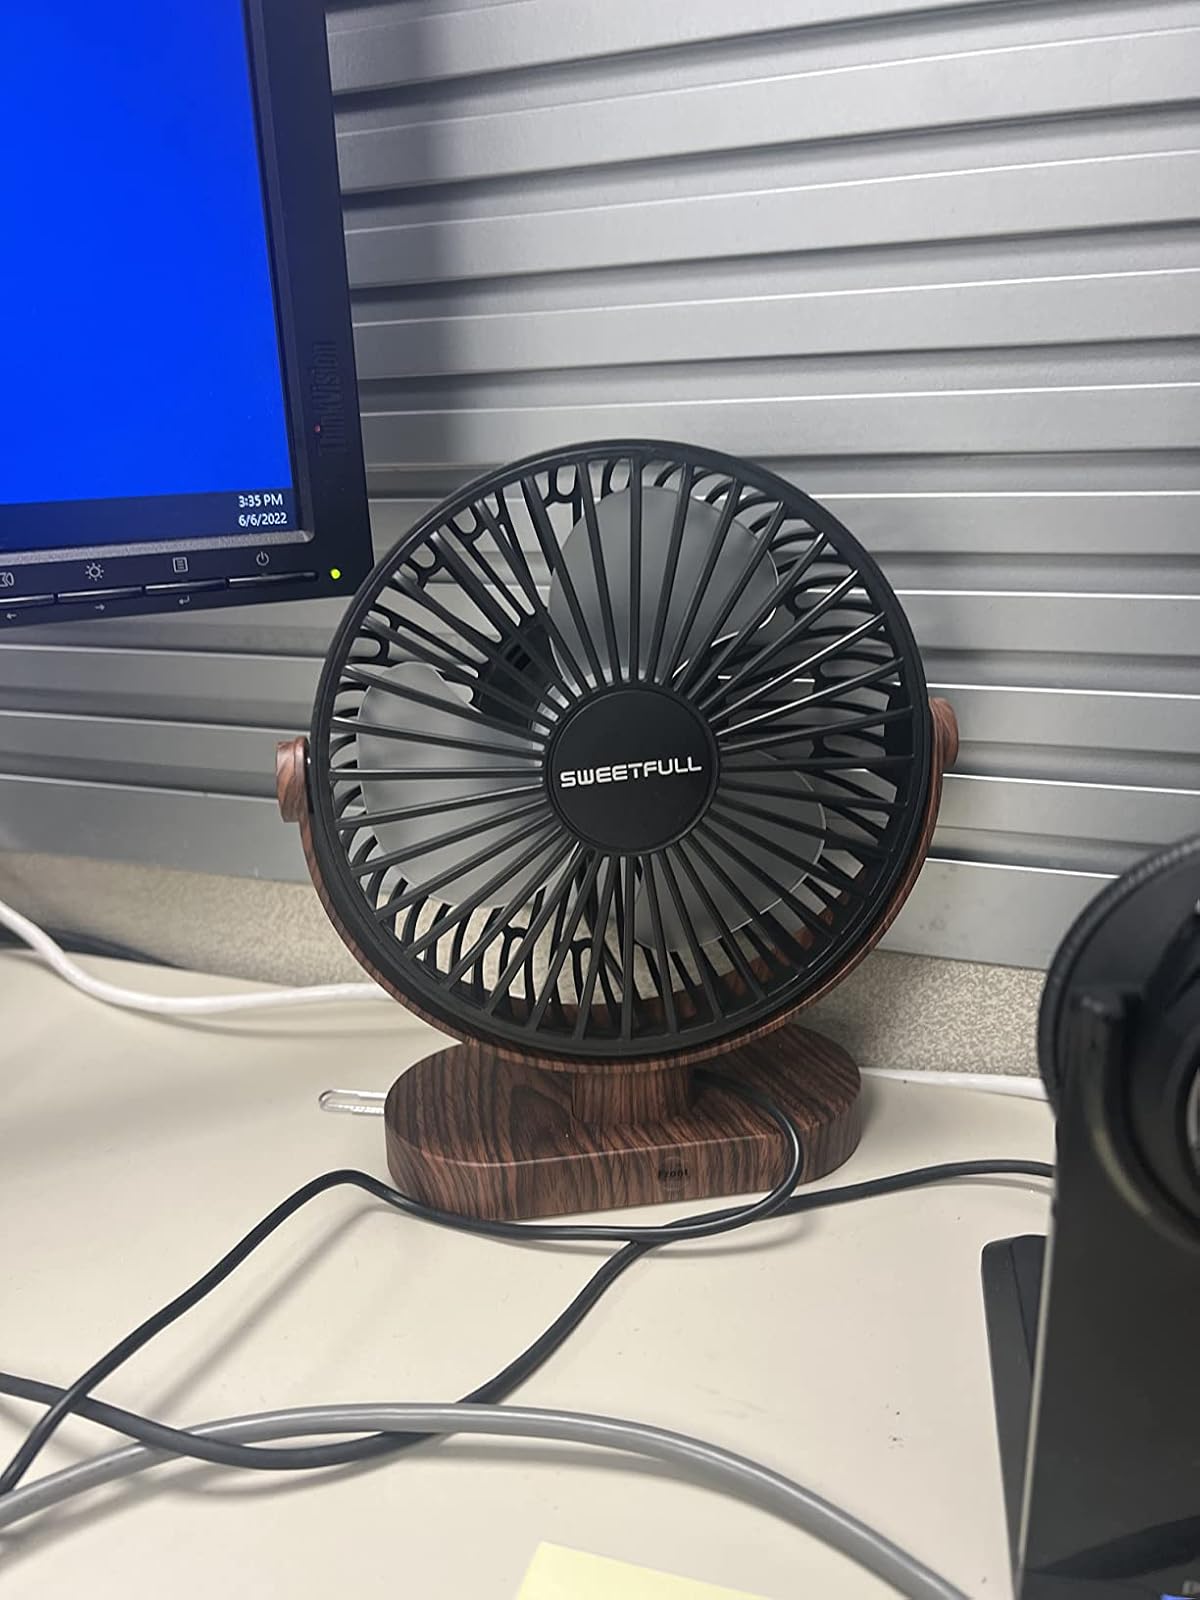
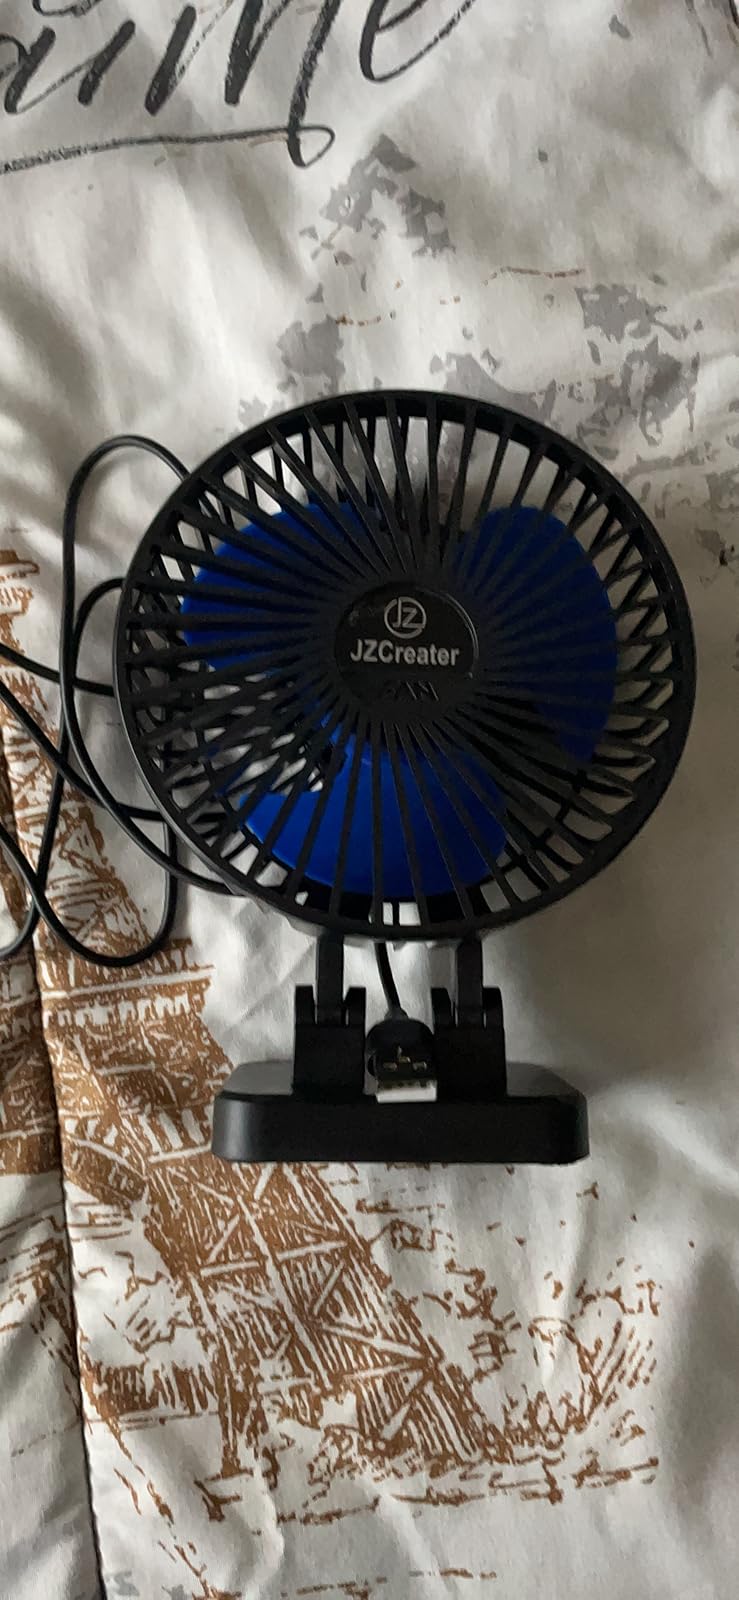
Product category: fan
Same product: no